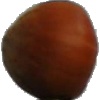
Label: nut_forest